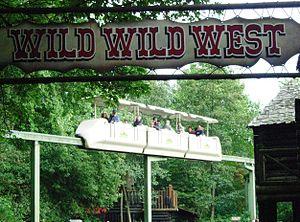
Monorail Bellewaerde
Bellewaerde est un parc d'attractions et un parc zoologique belge flamand, situé dans la province de Flandre-Occidentale, à Ypres. Fondé par Albert Florizoone sous le nom de Centre touristique de Bellewaerde en 1954 sur l'un des sites de la bataille d'Ypres de la Première Guerre mondiale, et nommé d'après le château qui se dresse encore près de l'entrée principale, il est aujourd'hui la propriété du groupe français la Compagnie des Alpes, filiale de la Caisse des dépôts et consignations.